Born to Gamble

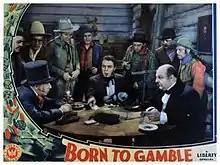

Born to Gamble is a 1935 American film directed by Phil Rosen and released by Republic Pictures.